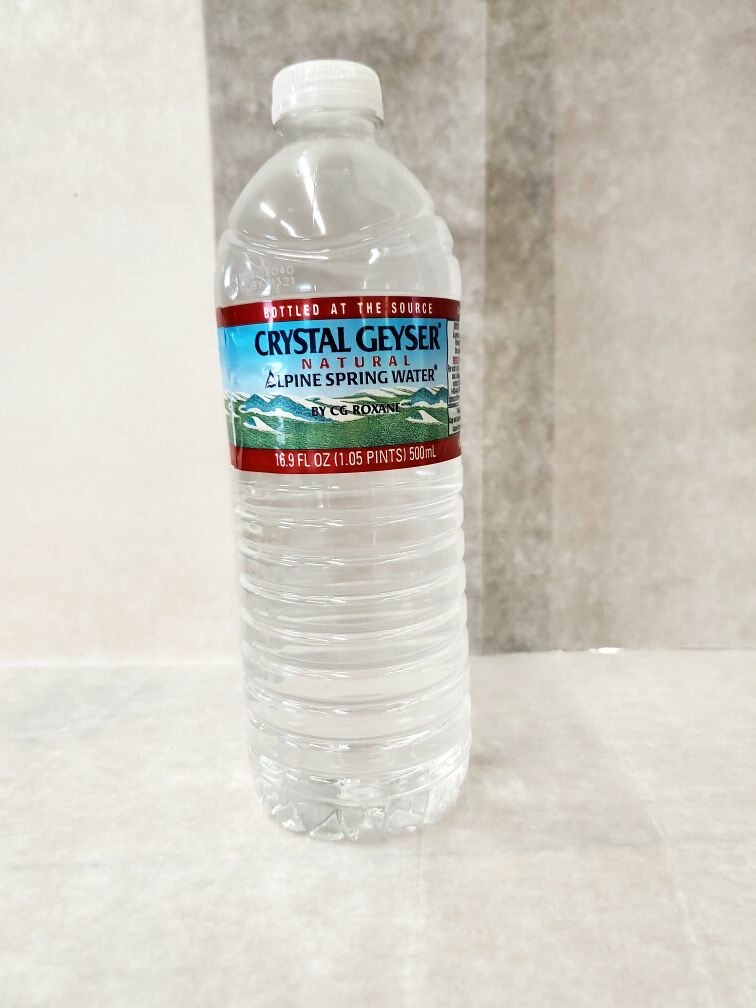
Waste category: plastic